Cash Flow (TV program)

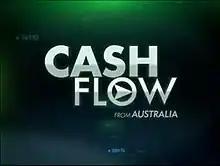
The caption of "Cash Flow" when it was broadcast from CNBC Asia's Australian studios in Sydney.

Cash Flow (formerly CNBC's Cash Flow and Cash Flow from Australia) was a television business news program on CNBC Asia. It was produced by CNBC Asia from Singapore by a team of journalists and aired each weekday at 10:00 am Singapore/Hong Kong/Taiwan time. It was broadcast live from CNBC Asia's studio in Sydney and presented by Oriel Morrison and at Hong Kong's studio presented by Bernard Lo for the first hour. It was originally presented by Maura Fogarty for the first hour and Amanda Drury for the second hour and was broadcast live from Singapore. "Cash Flow" was seen in the United States on the CNBC World channel every Sunday through Thursday at 10:00 pm Eastern Time (9:00 pm ET without Daylight Saving Time) and on CNBC Europe at 3:00 UTC